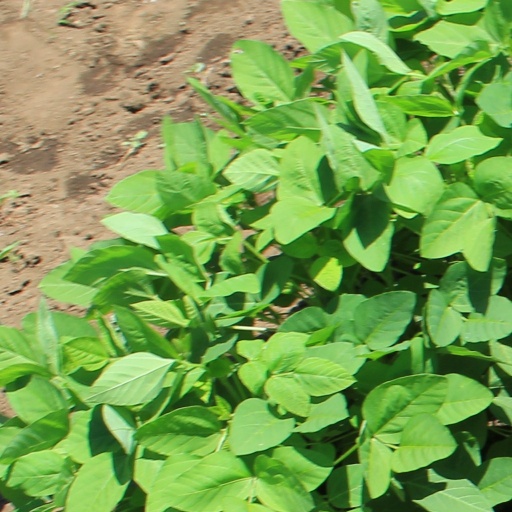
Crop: soybean